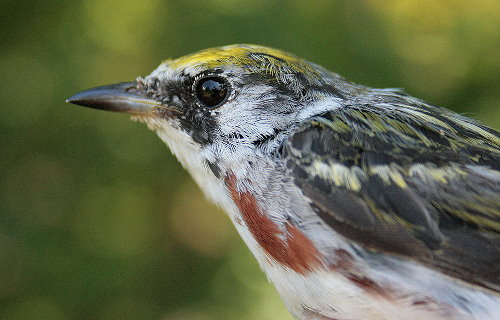
this bird has a white breast and neck with a yellow patch on its crown.
multi tonal bird with black eyes, a small pointed beak, red-brown patch on it's side and yellow feathers on it's small head.
the crown of the bird is yellow while the throat is brown and the beak is black and thick.
this bird is white and brown in color with a black beak, and black eye rings.
a bird with a pointed cylindrical bill and yellowish crown
this bird has wings that are grey and has a red and white chest
this bird has a white throat and mottled black face and back, some yellow coloring on top of the head and a red patch on the side of the breast.
this bird has a yellow and white crown with a black bill and brown throat.
this particular bird has a belly that is white and gray with black spots
this bird has wings that are black and has a yellow crown
Species: Chestnut Sided Warbler